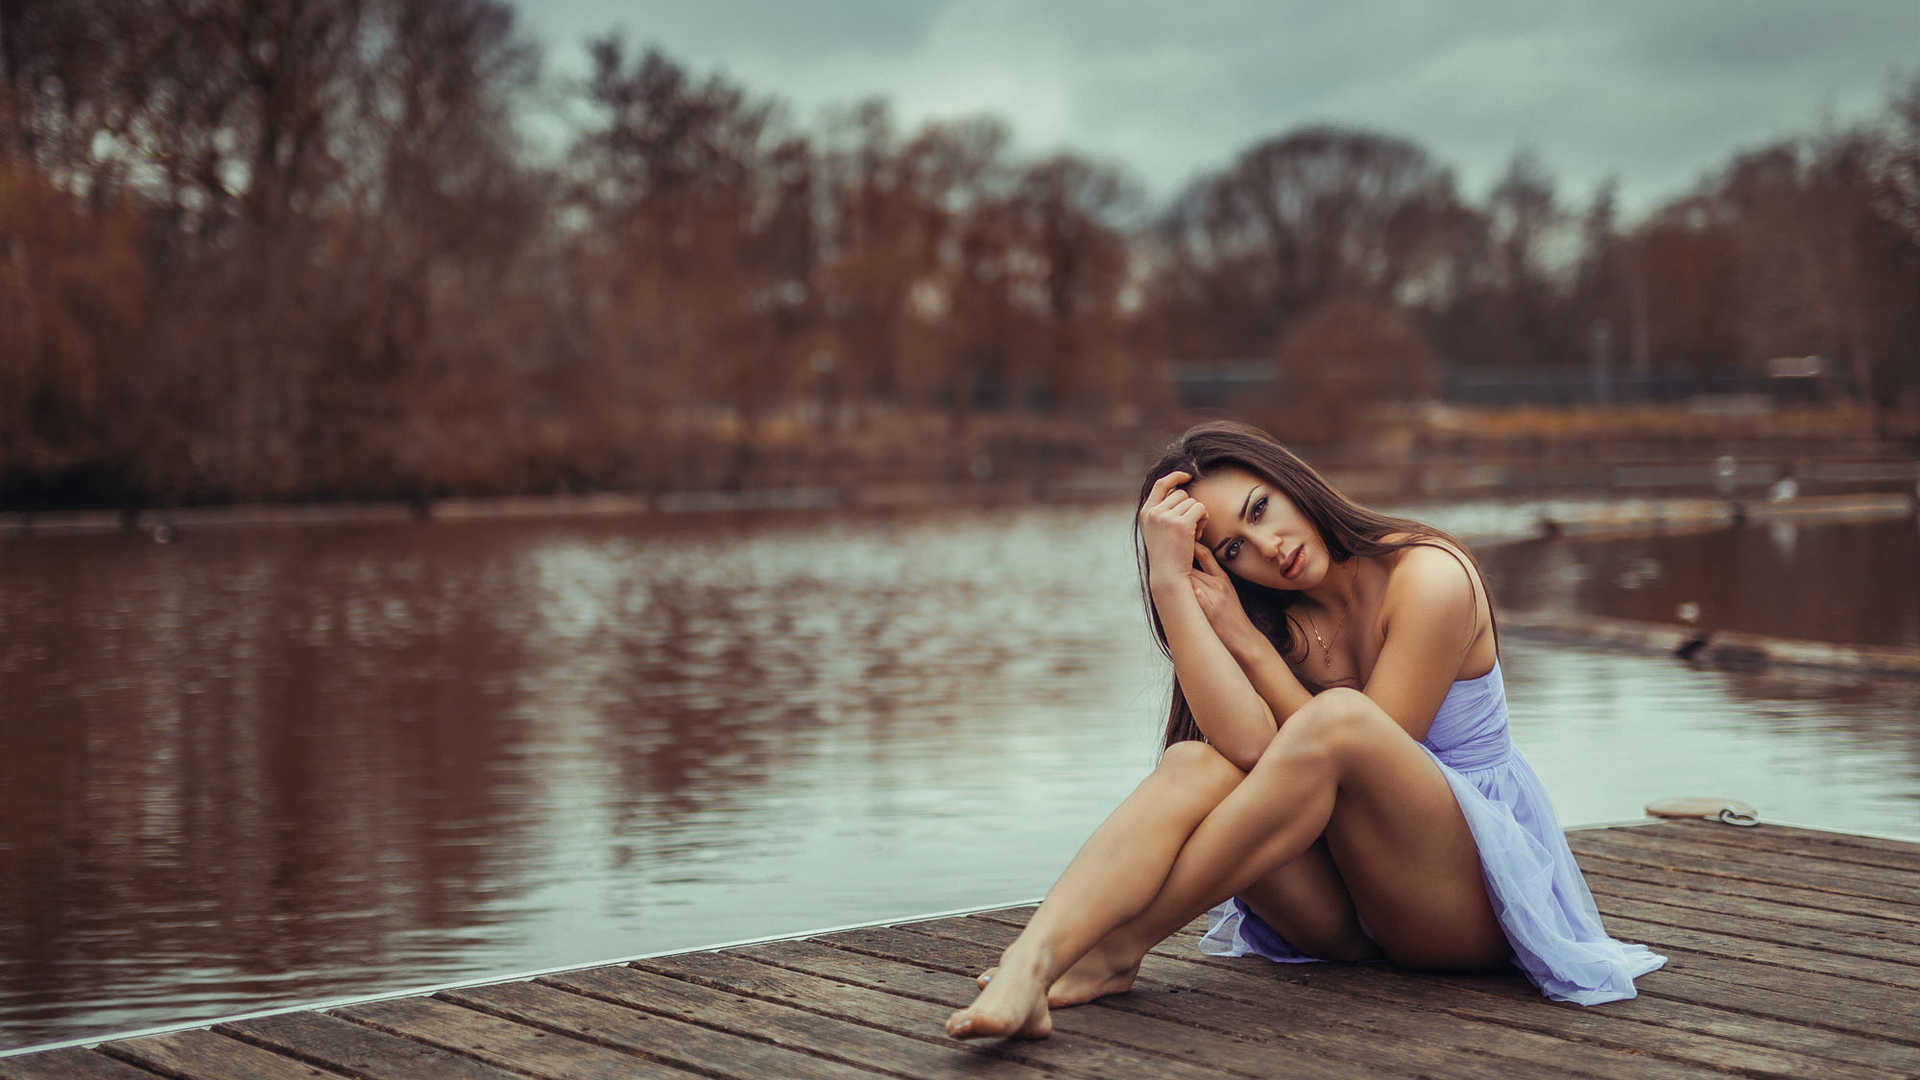
woman, People in nature, photograph, beauty, sitting, long hair, lady, model, water, photography, leg, fashion, blond, summer, photo shoot, happy, tree, reflection, daydream, smile, human leg, flash photography, sunlight, dress, brown hair, bank, black hair